Sky position (RA, Dec in degrees): 138.299, 6.668
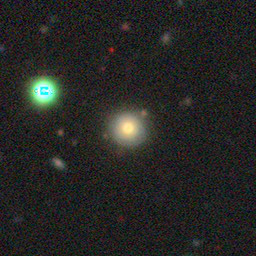
Galaxy morphology: Round Smooth Galaxies